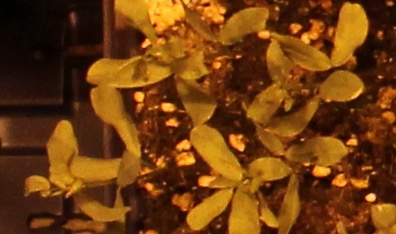
Label: Lentil